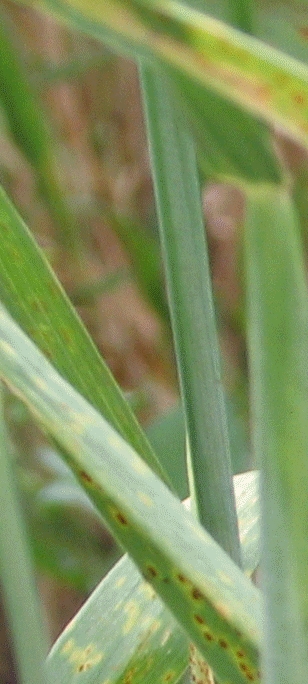
Label: Wheat___Brown_Rust